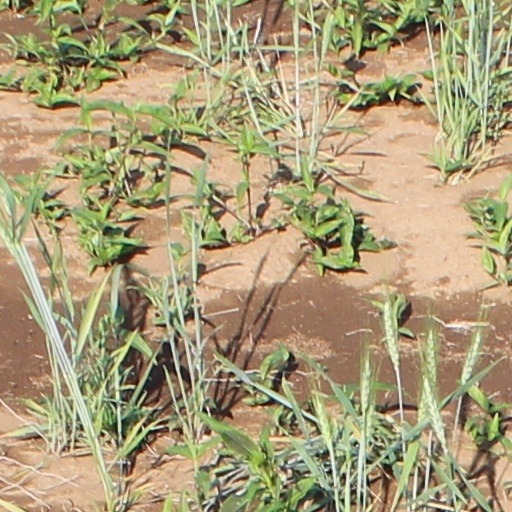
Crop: wheat